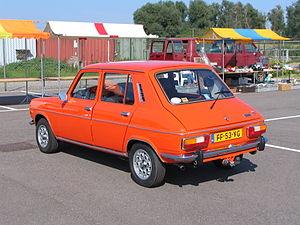
L’affaire Christian Ranucci est le procès médiatisé de Christian Ranucci, lequel s'est conclu par la condamnation à mort et l'exécution de l'intéressé à la prison des Baumettes pour l'enlèvement et le meurtre, le 3 juin 1974, de la petite Marie-Dolorès Rambla, âgée de huit ans.